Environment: real
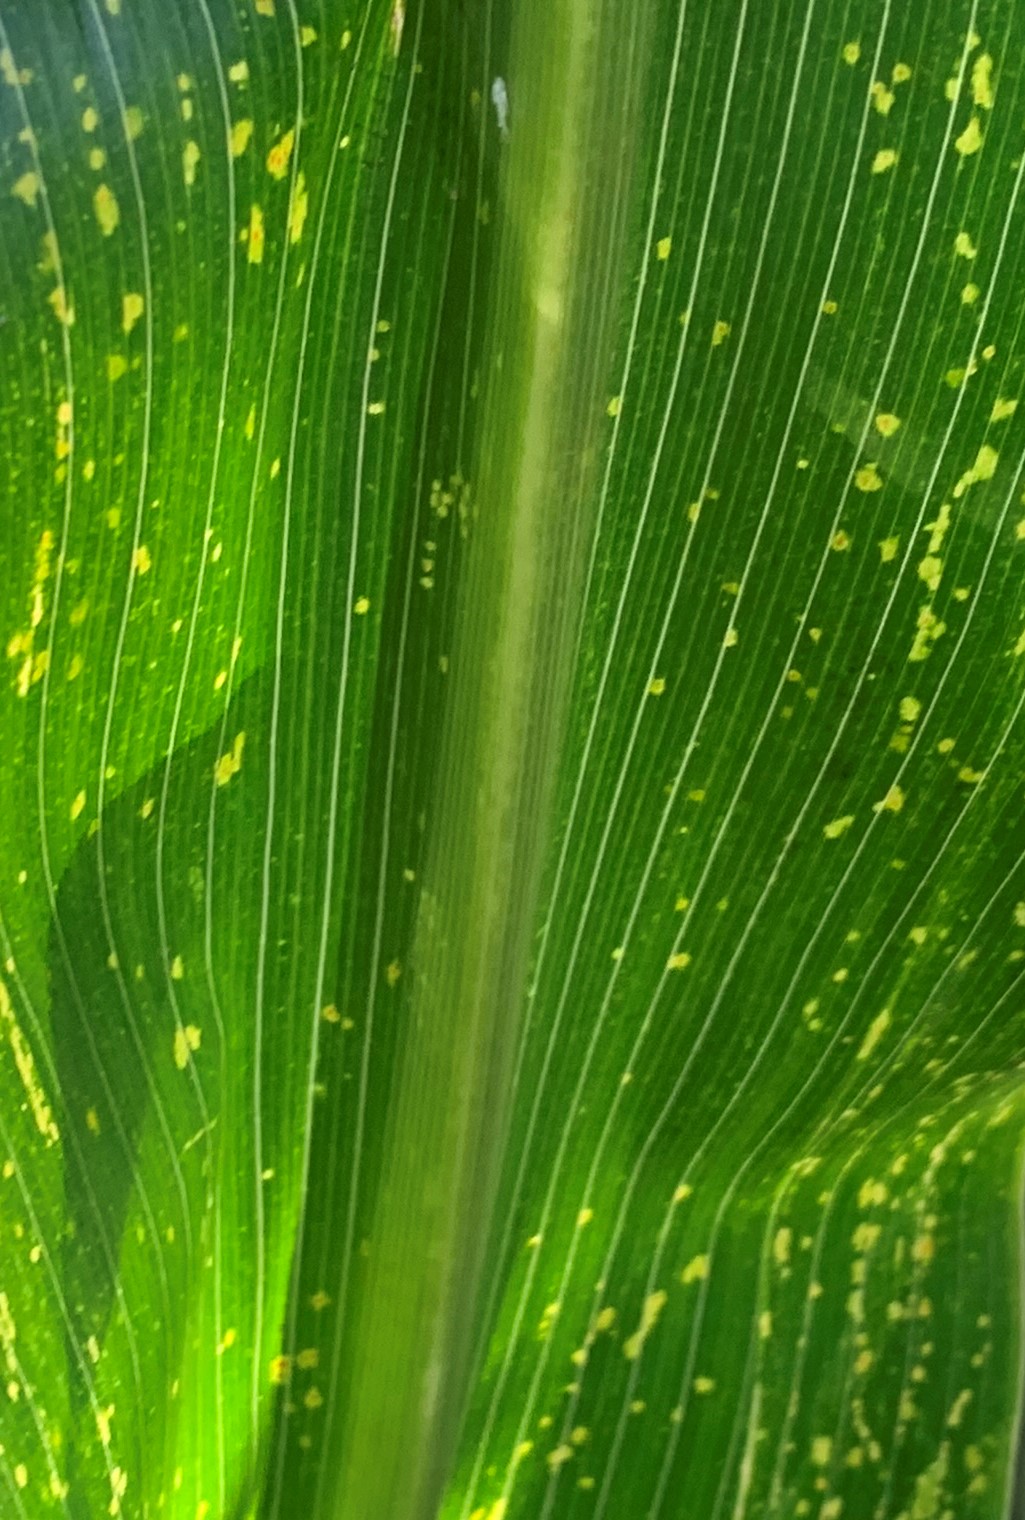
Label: lethal_necrosis